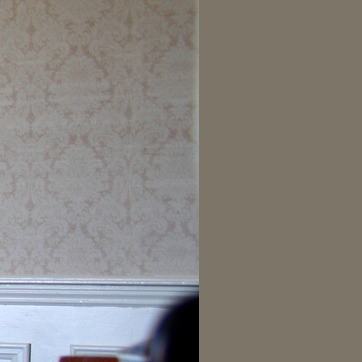
Material: wallpaper